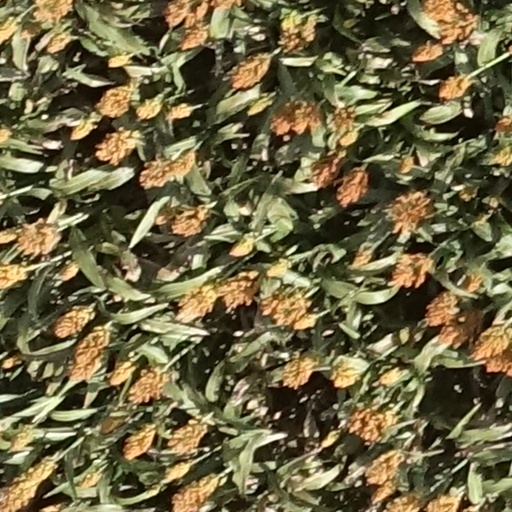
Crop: sorghum